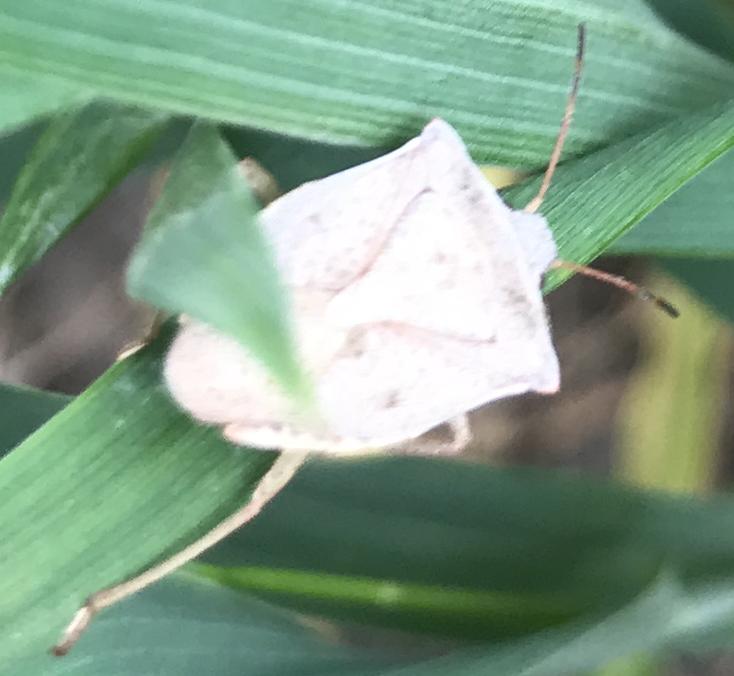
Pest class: stink_bug